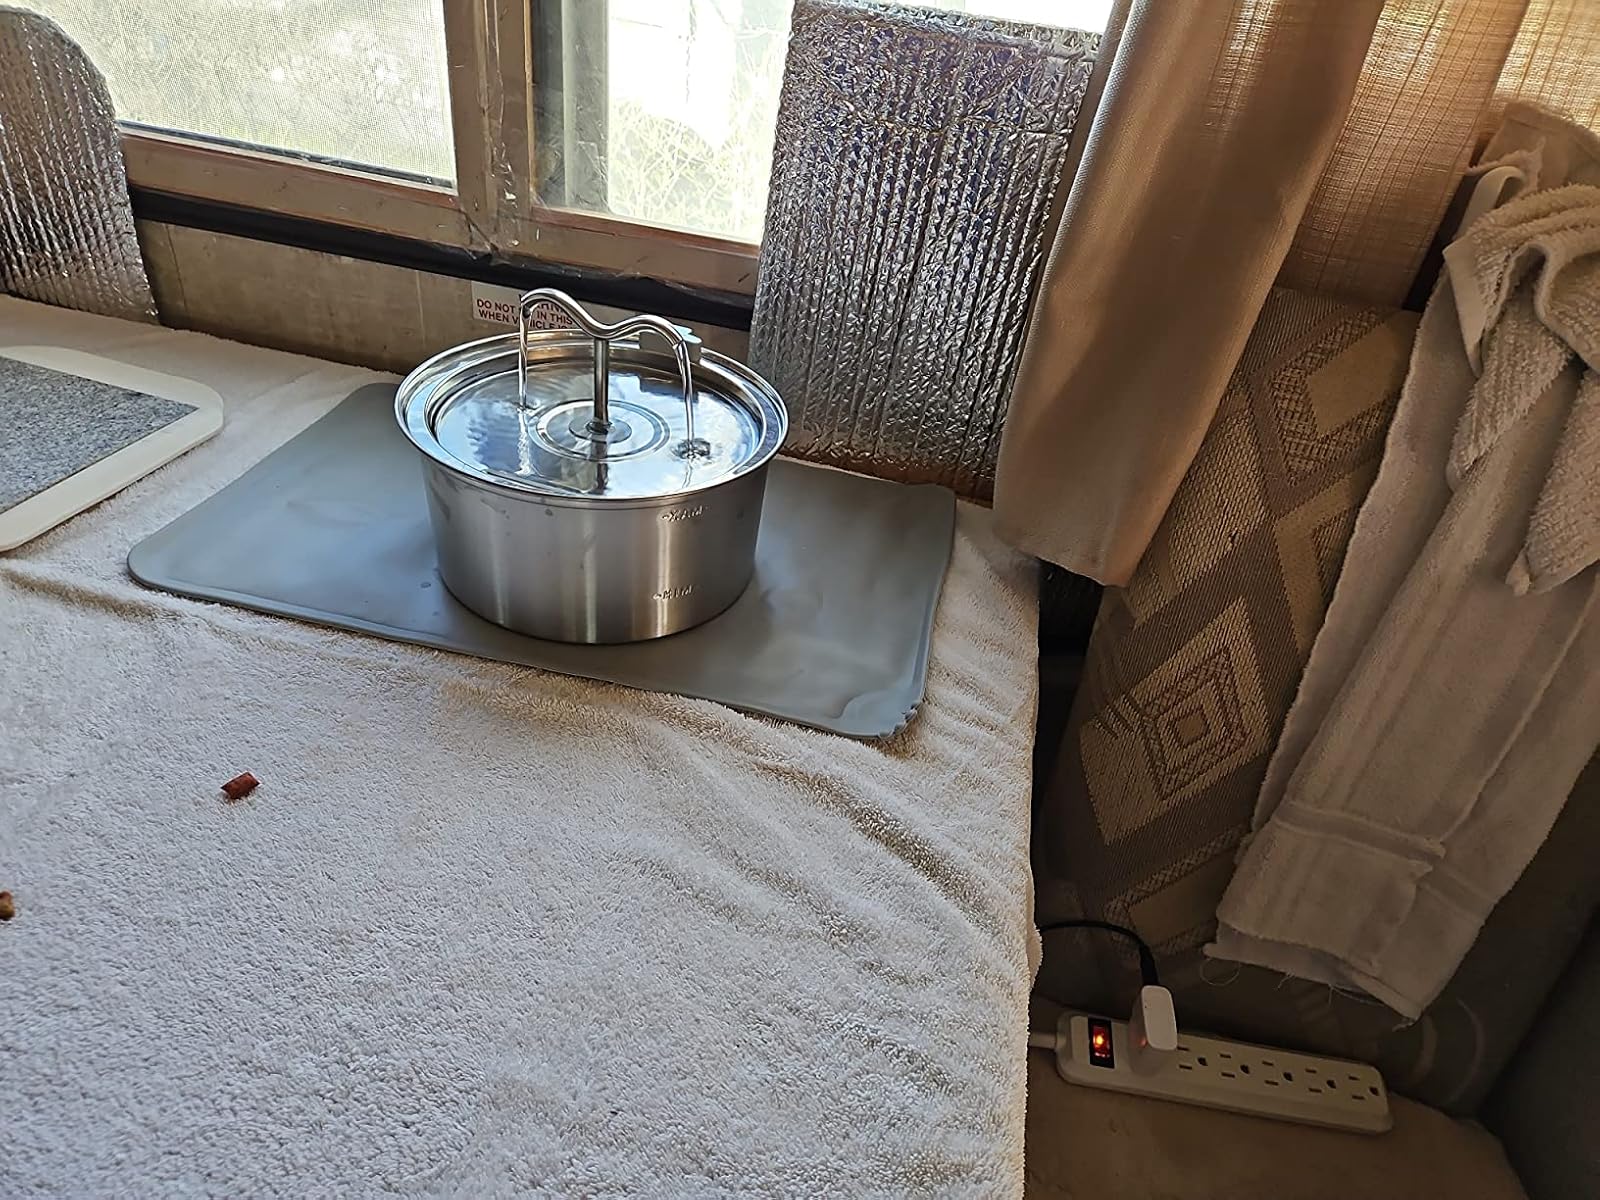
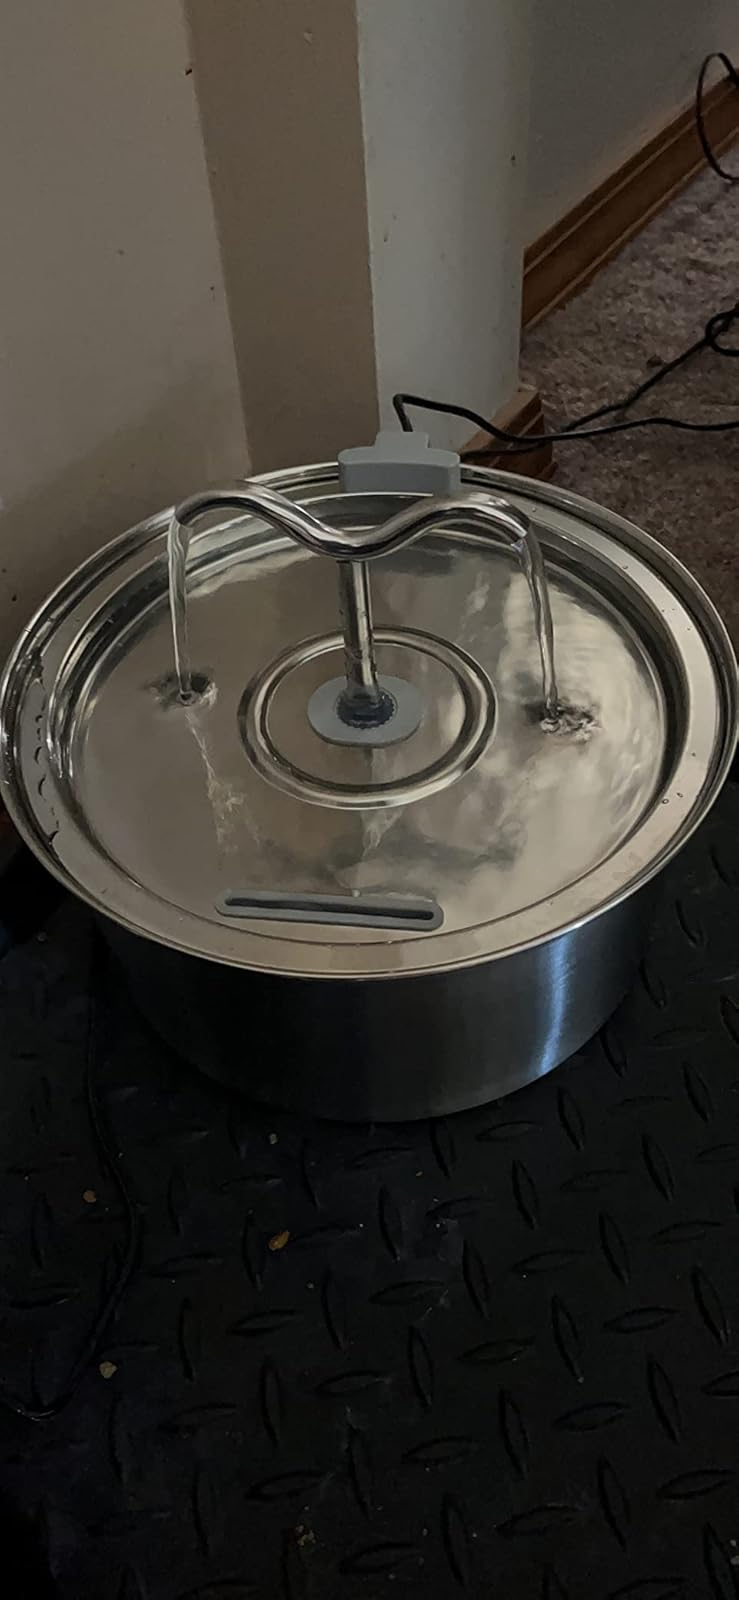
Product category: items_bowl
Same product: yes